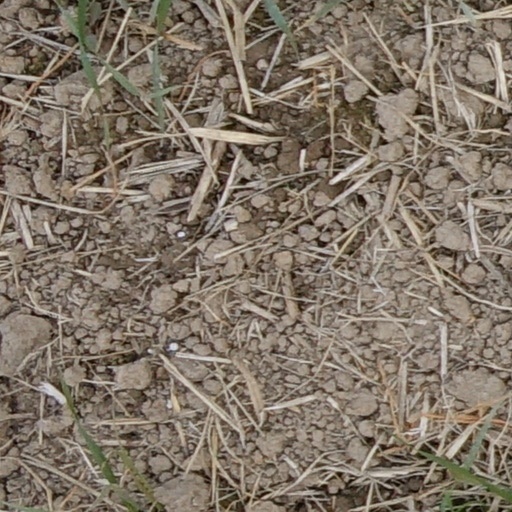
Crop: wheat